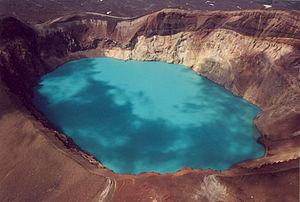
Le Maly Semiatchik ou Petit Semiatchik, en russe : Малый Семячик, est un complexe volcanique situé à l'est de la péninsule du Kamchatka, dans l'Extrême-Orient russe.